University of Guelph

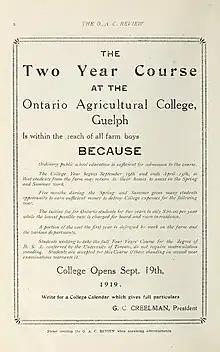
This is ad for "farm boys" from the Ontario Agricultural College in 1919 recruiting them by talking about the low cost tuition

The Macdonald Institute was established in 1903 to house women's home economics programs, nature studies, and some domestic art and science. It was named after its financier, Sir William Macdonald, who worked to promote domestic sciences in rural Canada, and founded Macdonald College and McGill University College of British Columbia. The Ontario Veterinary College (OVC), founded in Mimico in 1862, was moved to Guelph in 1922. Economist John Kenneth Galbraith was an undergraduate at the college (graduating in 1931). In 1919 the Ontario Agricultural College aimed at recruiting "farm boys" with a low cost, two-year program ($20.00 per year) and "the lowest possible rate" for room and board.